Michael Woroniecki

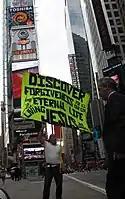
Woroniecki in Times Square, 2008.

Woroniecki preaches that one must "get alone, study the New Testament and seek the Living Jesus to be Born Again". He says that today's "churches" are not the true Church as seen in the Scriptures and cannot save anyone.